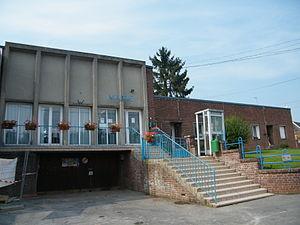
Mairie.
Pernois est une commune française située dans le département de la Somme en région Hauts-de-France.